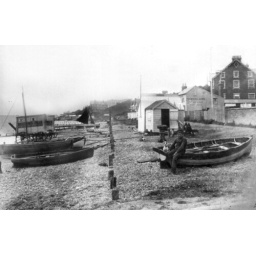
A Victorian view of the beach near the Fludyer Arms public house close to Cobbold Point, Felixstowe.